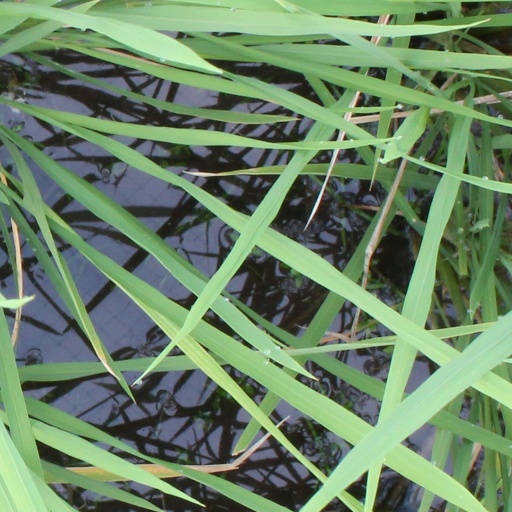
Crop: rice